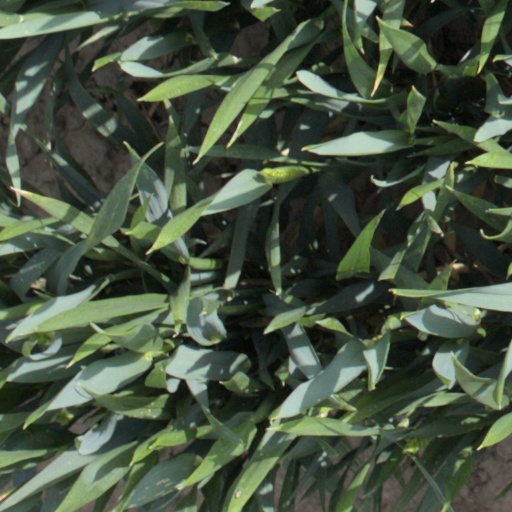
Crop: wheat